Wendell Cushing Neville

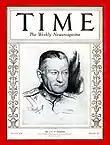
On the cover of "Time" in 1929

On January 1, 1918, almost nine months after the American entry into World War I, he was placed in command of the 5th Marine Regiment in France, succeeding Hiram I. Bearss. The 5th Marines, together with the 6th Marine Regiment, formed part of the 4th Marine Brigade. In May he moved his regiment into action at Belleau Wood where Germany's big drive was decisively halted. In July, after handing over the 5th Marines to Logan Feland, Neville's command was enlarged to include the 4th Marine Brigade, taking over from James Harbord, which he directed during the remaining days of the war and during its occupation service in Germany. He was promoted to brigadier general in 1918.